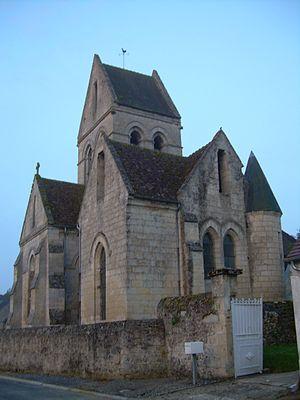
Vue de l'église de Chaillevois côté nord
L'église Saint-Pierre est une église située à Chaillevois dans le département de l'Aisne, en France.